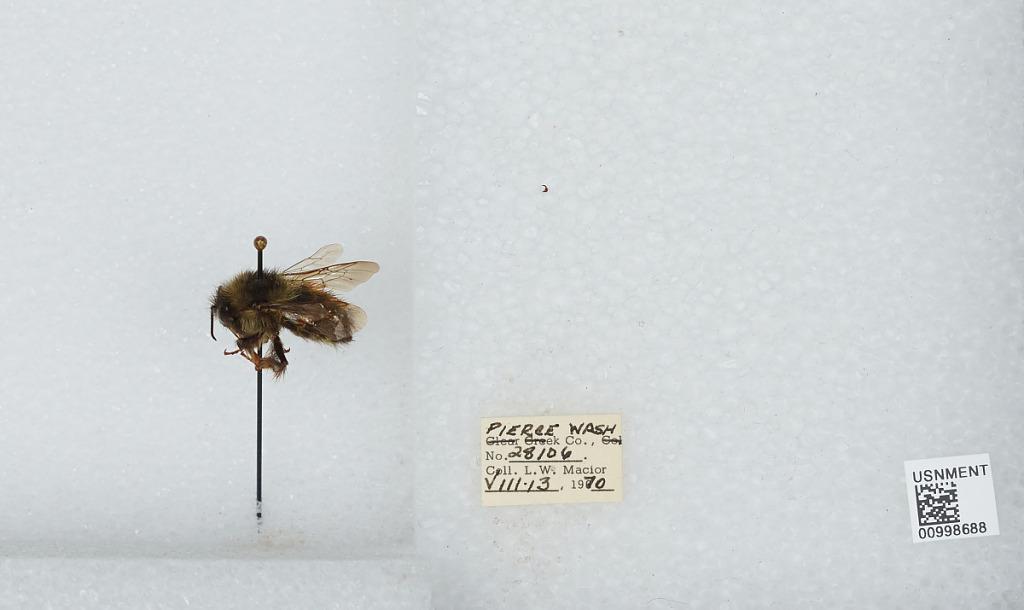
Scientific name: Bombus (Pyrobombus) melanopygus Nylander
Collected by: L. Macior
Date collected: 1970-8-13
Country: United States
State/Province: Washington
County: Pierce
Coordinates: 47.05, -122.12